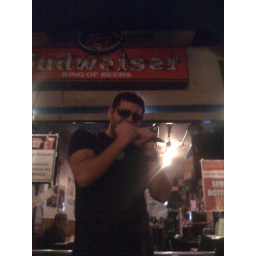
David Armano rocks the mic (and the Billy Idol cover) at some karaoke bar in Chicago.